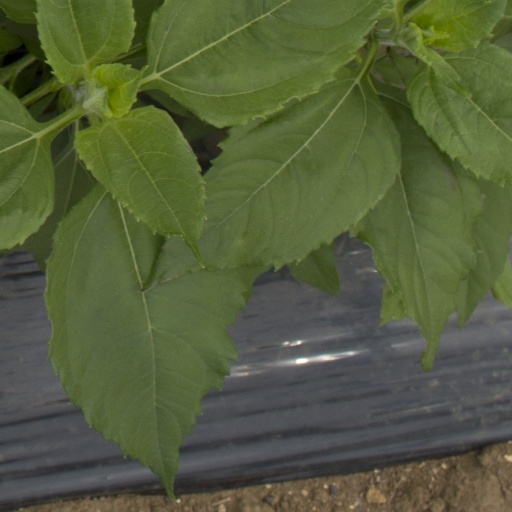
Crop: Jerusalem artichoke